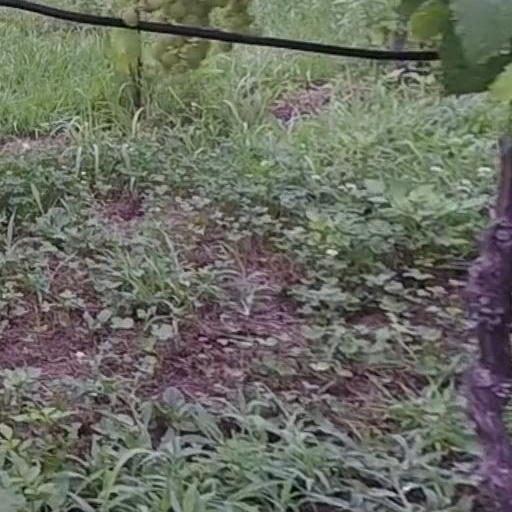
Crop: grape